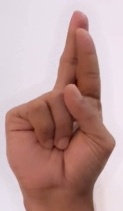
ASL sign: R